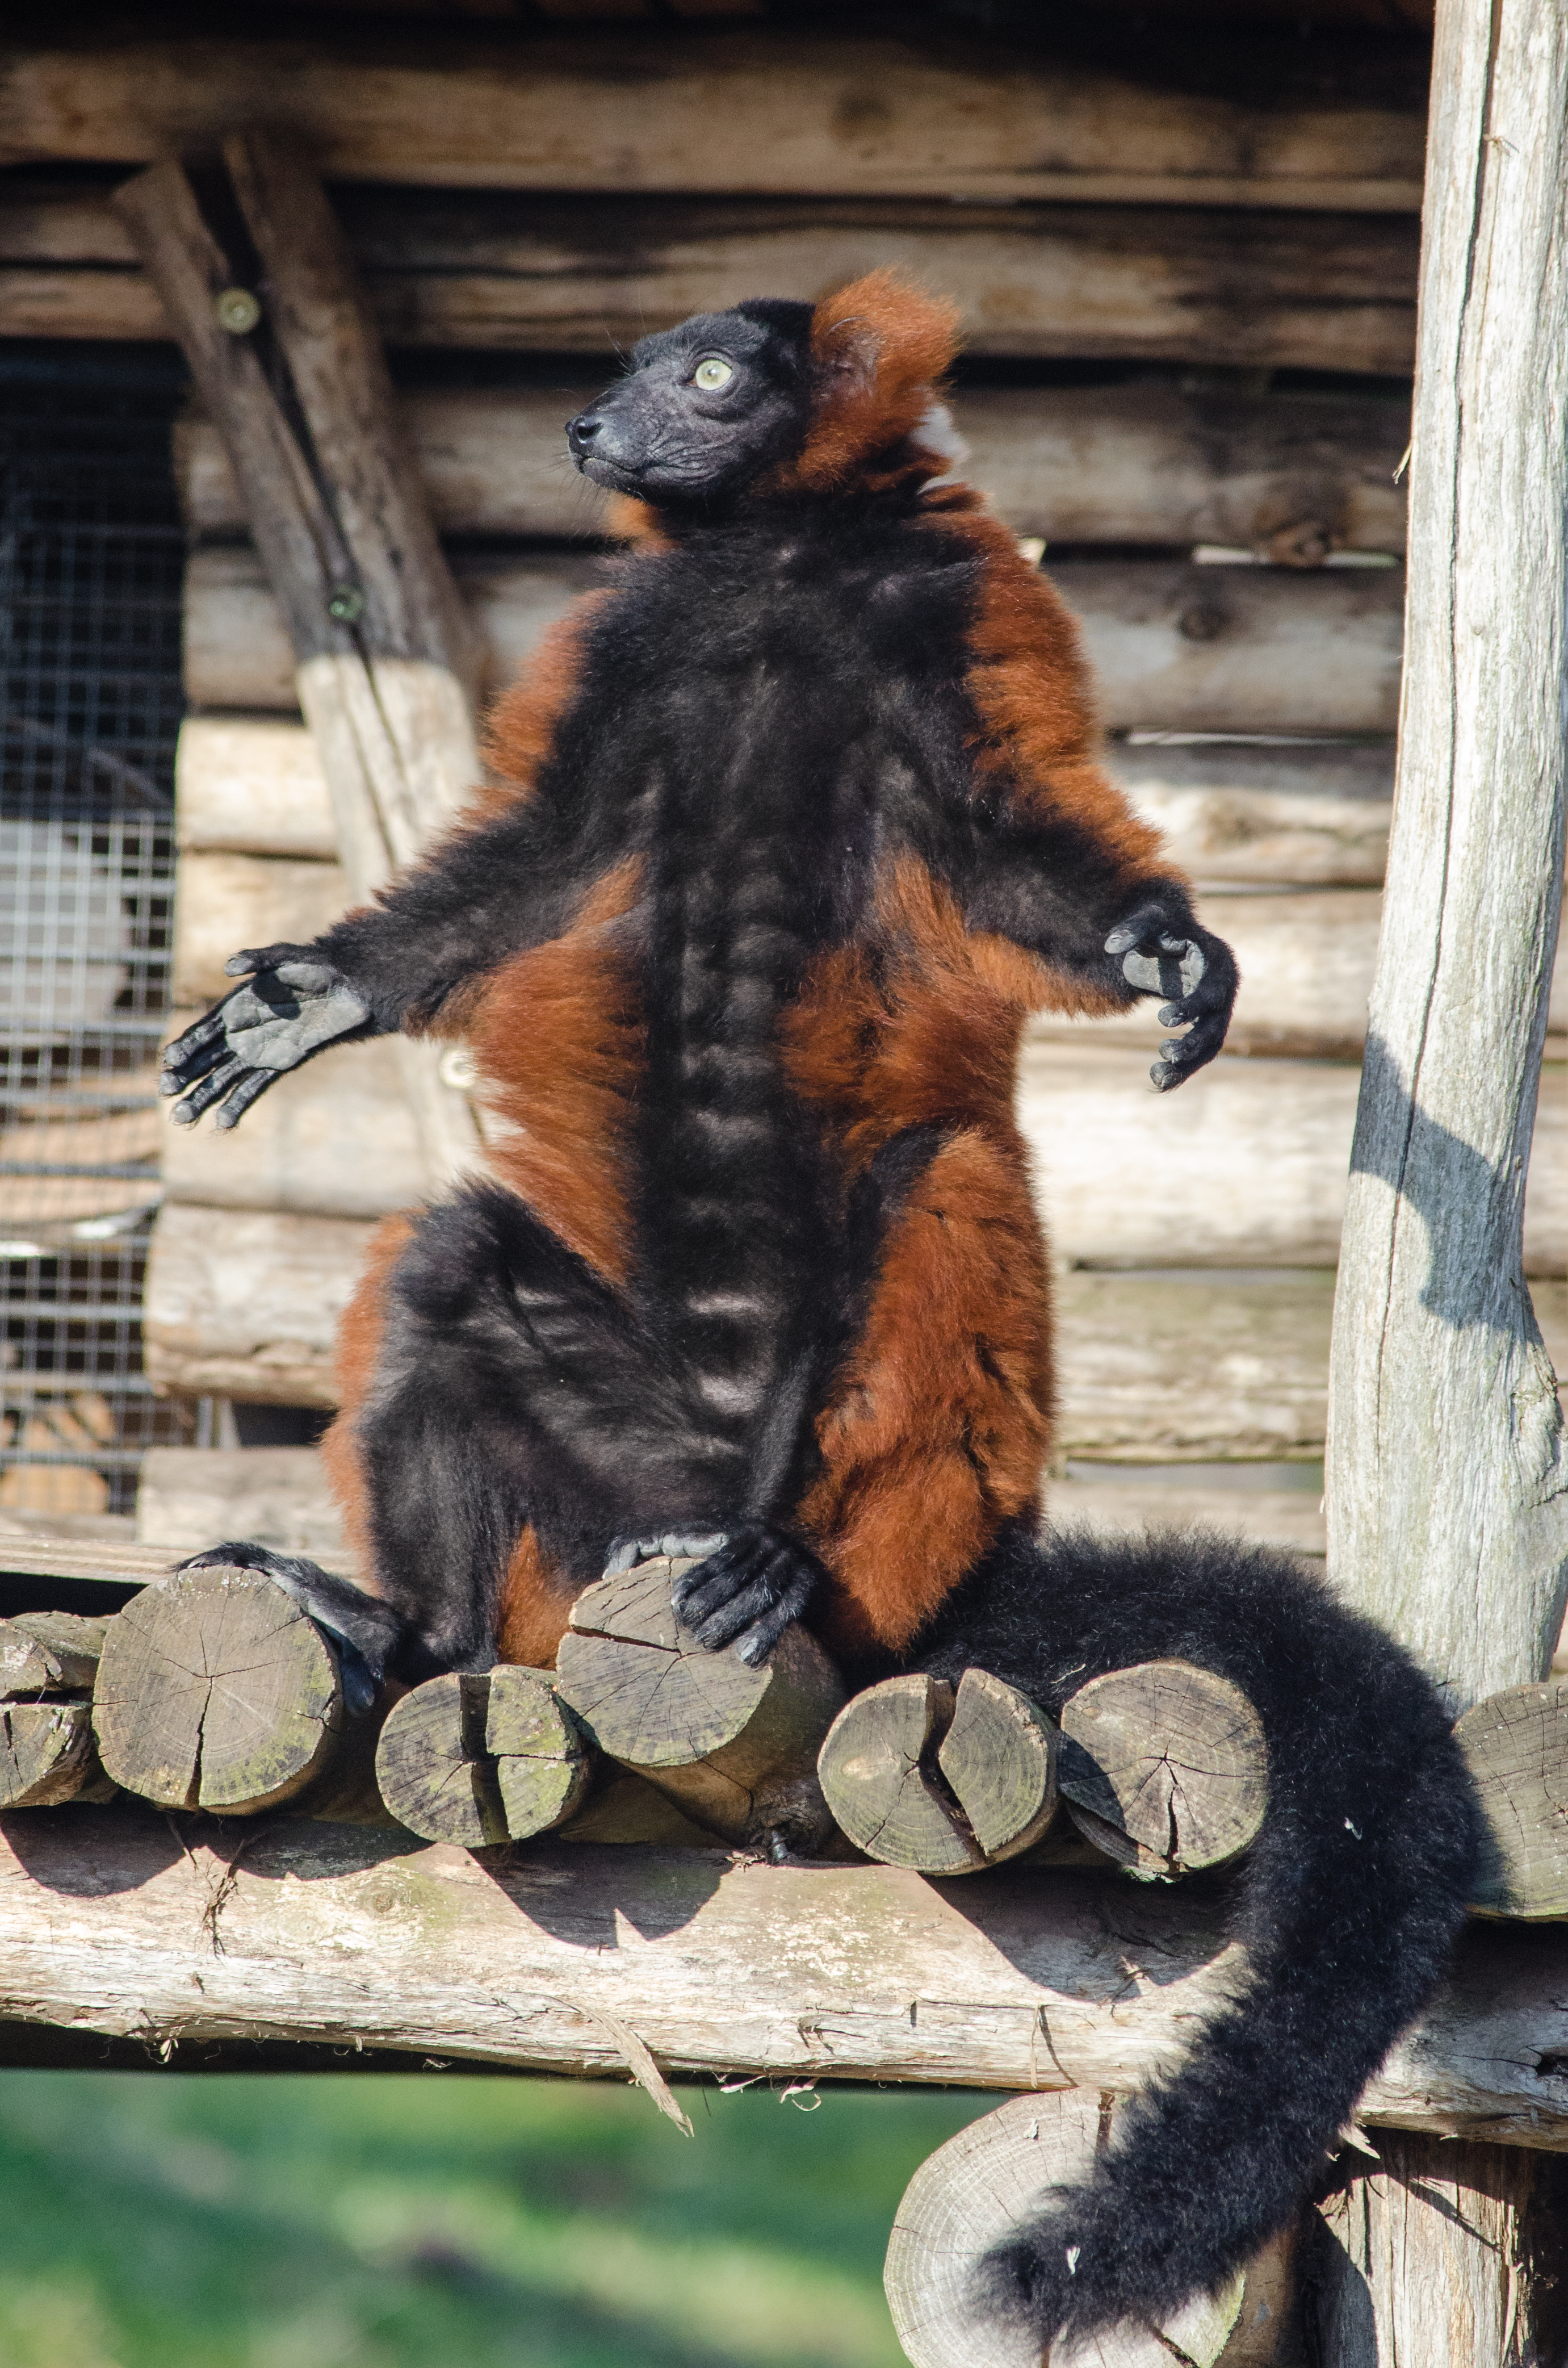
bokeh, feet, cute, wildlife, zoo, red, mammal, nikon, fauna, primate, chimpanzee, eyes, hands, madagascar, vertebrate, zoom, germany, deutschland, augen, adorable, lemur, d7000, roter, niedlich, tierpark, madagaskar, ruffed, vari, lemuren, gelsenkirchen, erlebniswelt, fuse, h nde, great ape, common chimpanzee